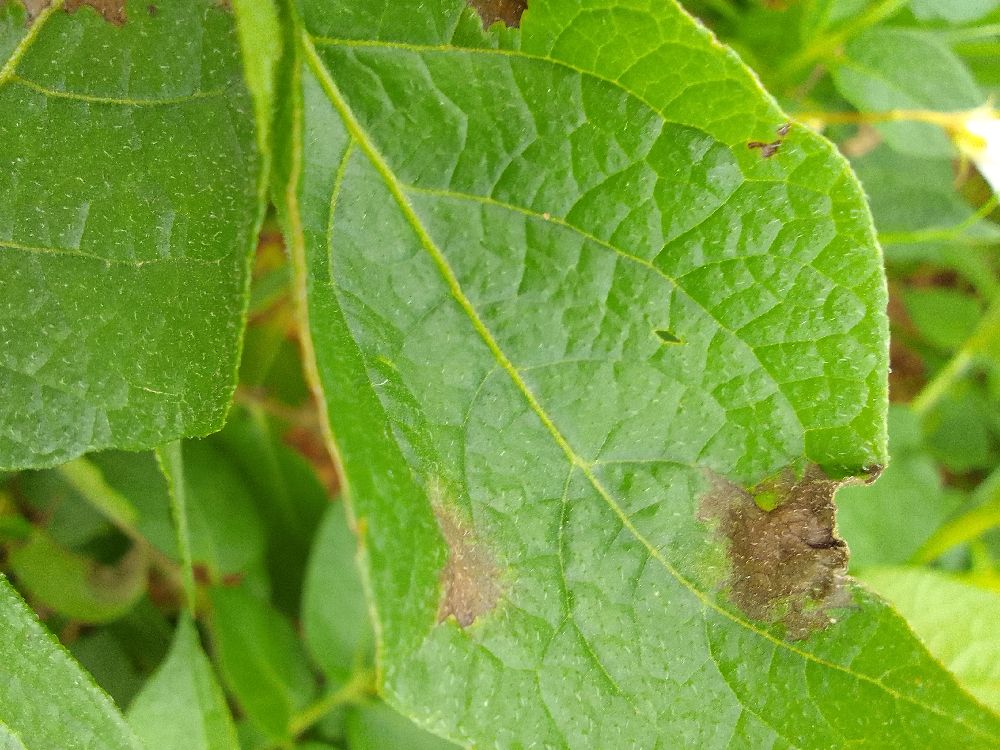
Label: Late blight